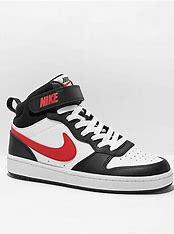
Brand: Nike
Model: Court Borough Mid 2